A Cumberland Romance

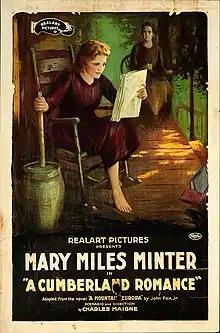
Theatrical release poster

A Cumberland Romance is a 1920 American silent drama film written and directed by Charles Maigne and starring Mary Miles Minter and Monte Blue, based on the 1899 novel "A Mountain Europa" by John Fox Jr. Maigne also wrote the screenplay. It is one of approximately a dozen of Minter's features still known to survive today.